Johann Adam von Questenberg

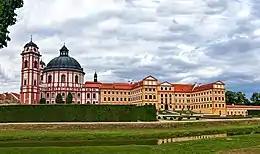
Schloss Jarmeritz

During his stay in Vienna, he organized concerts at his palace. After 1722, he also held performances at the palace theatre in Jarmeritz. There, he maintained a permanent musical ensemble, with his own composers, twenty vocalists, and seventy instrumentalists, who also took part in church music and school concerts. By the 1730s, his palace had become a national music centre.